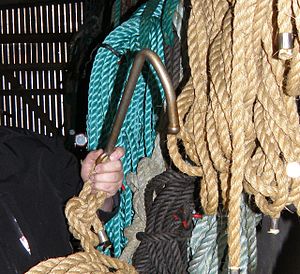
Grindefangst / Forbedring af grinderedskaber af dyreetiske hensyn
Blásturkrókur eller Blásturongul er et nyt grinderedskab, som er tilladt.
Redskab som benyttes ved grindedrab på Færøerne. Hvalen dræbes ikke med denne krog, som på færøsk kaldes ""blásturongul"", den bruges med et langt reb, som er bundet fast i den ene ende. Grindemændene kan så trække hvalen længere ind på stranden og derefter aftlive den. Redskabet kan også bruges efter at hvalen er død, til at trækken den op på stranden med. ""Blásturongul"" er en forholdsvis ny opfindelse. Siden den blev opfundet er det forbudt at bruge ""sóknarongul"", som var en mere skarp udgave af redskabet.
Grindefangst er fangst af grindehvaler og er på Færøerne en fangsttradition som menes at gå helt tilbage til vikingetiden. Lov angående grindehvaler nævnes i Fårebrevet, som er en del af den norske Gulatingslov fra 1298. Jagten opstår spontant og ikke planlagt. Der udsendes grindebud, når en flok grindehvaler opdages tæt på land, dette kan ske hele året, men sker som oftest i sommermånederne, hvorefter grindehvalerne indkredses af både, drives ind til den nærmeste godkendte hvalbugt og helt op på stranden, hvorefter de slagtes med et enkelt hug mod rygmarven. Derefter fordeles kød og spæk ligeligt mellem alle i området, eller kun blandt dem der deltog i fangsten, det er forskelligt fra sted til sted og kommer også an på hvor mange hvaler der er tale om. For de fleste færinger er det en vigtig del af deres historie og madkultur og et vigtigt supplement til deres kost, og et supplement til deres økonomi, da maden er gratis og de derved i mindre grad behøver at købe kød fra supermarkedet.